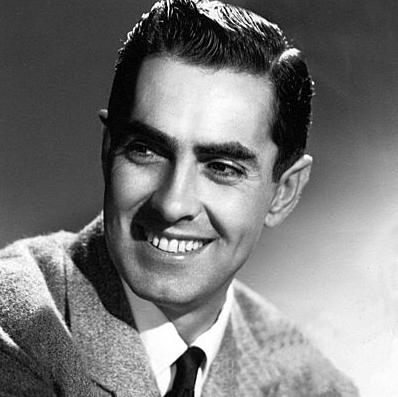
Age: 25